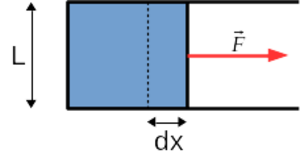
Cadre déposé sur un fluide, on applique une force pour augmenter la surface délimitée par le cadre
La tension superficielle est un phénomène physico-chimique lié aux interactions moléculaires d'un fluide. Elle résulte de l'augmentation de l'énergie à l'interface entre deux fluides. Le système tend vers un équilibre qui correspond à la configuration de plus basse énergie, il modifie donc sa géométrie pour diminuer l'aire de cette interface. La force qui maintient le système dans cette configuration est la tension superficielle.